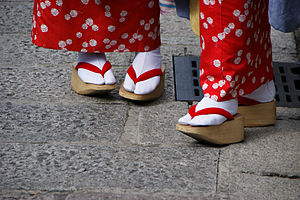
Træsko / Galleri / Traditionelle asiatiske træsko
Træsko er en type fodtøj, der er fremstillet helt eller delvist i træ. Træsko bruges over hele verden, og selvom udformingen kan variere fra kultur til kultur, så har formen ofte været uændret i flere hundrede år i de enkelte kulturer.